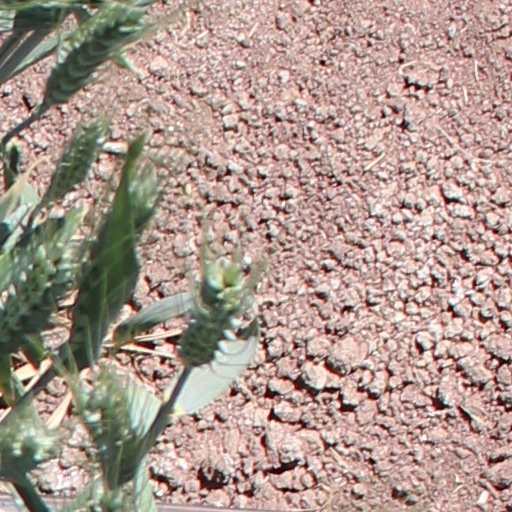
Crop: wheat